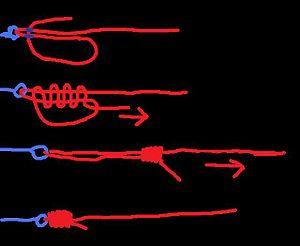
Le nœud d'hameçon est principalement utilisé pour attacher un hameçon à un bas de ligne. C'est un nœud qui ne glisse pas sur un fil de nylon.